Reign of Alfonso XIII

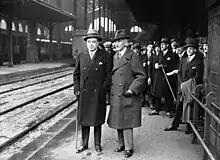
Francesc Macià (right) with his lawyer (left) about to leave Paris after the trial for the failed Prats de Molló plot

"The unexpected offensive of the natives ended in a general disbandment of the Spanish Army in the direction of Melilla. The Spanish troops were dispersed in a very extensive front with a very high number of positions and with serious supply problems. The units were poorly equipped... The collapse of the front resulted in the loss in just a few days of what had been achieved with great difficulty for years. Not only General Silvestre died but also 10,000 other soldiers".